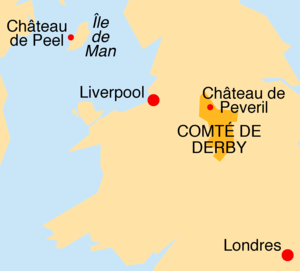
Lieux du roman historique Peveril du Pic de Walter Scott. Croquis très simplifié, d'après Derbyshire in England (+ceremonial areas).svg de TUBS, 2011.
Peveril du Pic est un roman historique de l'auteur écossais Walter Scott, paru le 7 janvier 1823 sous la signature « par l'auteur de Waverley, Kenilworth, etc. » Le récit a pour cadre l'Angleterre et l'île de Man au XVIIᵉ siècle. C'est le plus long des romans de Scott.